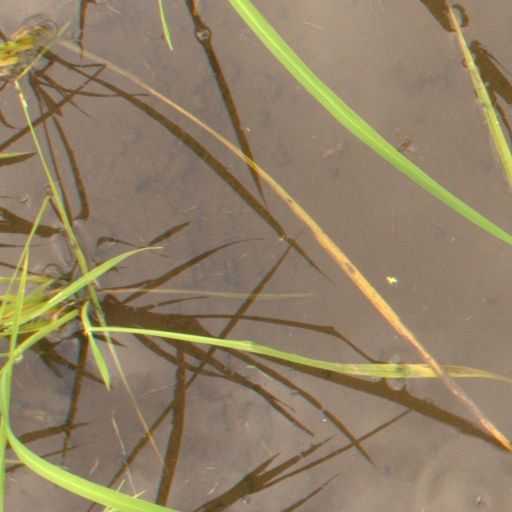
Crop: rice